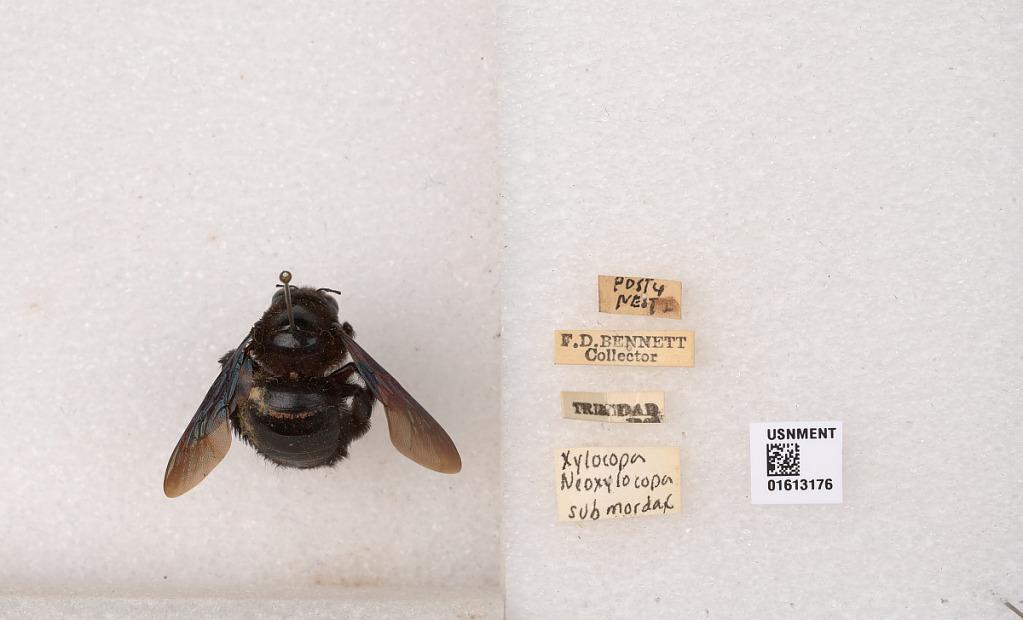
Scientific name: Xylocopa (Neoxylocopa) transitoria Pérez
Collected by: F. Bennett
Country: Trinidad and Tobago
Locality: Trinidad